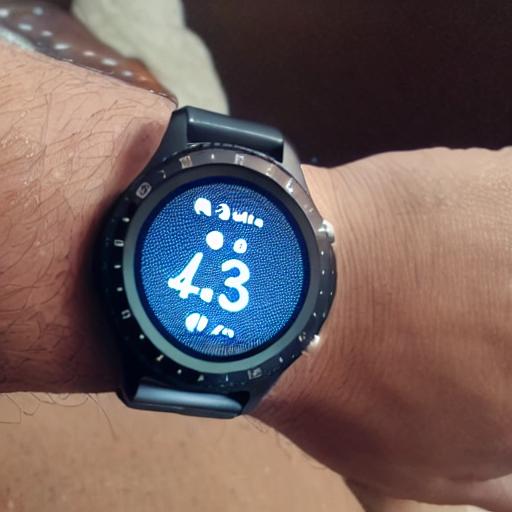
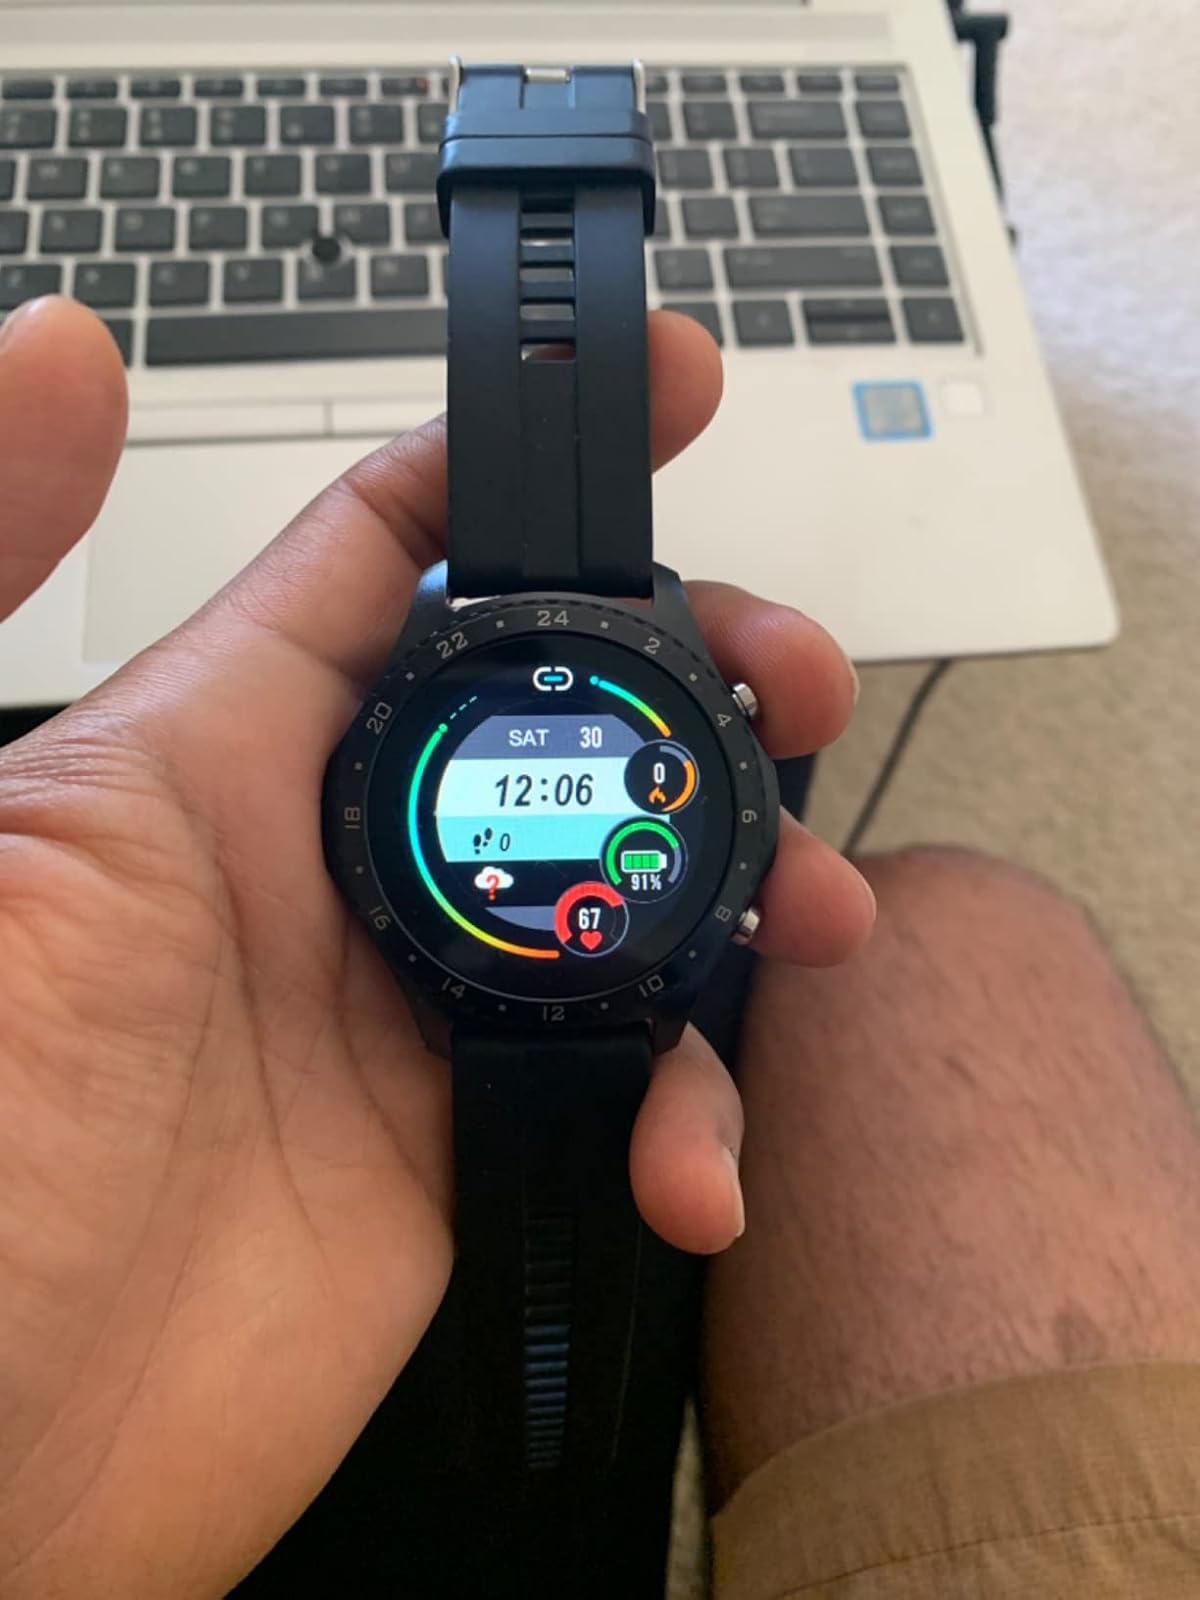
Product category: smartwatch
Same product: no